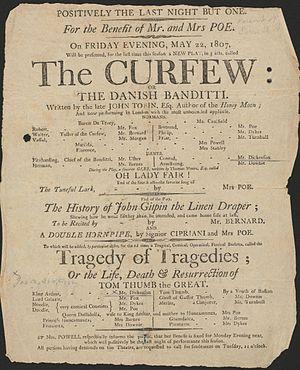
David Poe Jr., né le 18 juillet 1784 à Baltimore, décédé le 10 décembre 1811, est un acteur américain et le père d'Edgar Allan Poe.